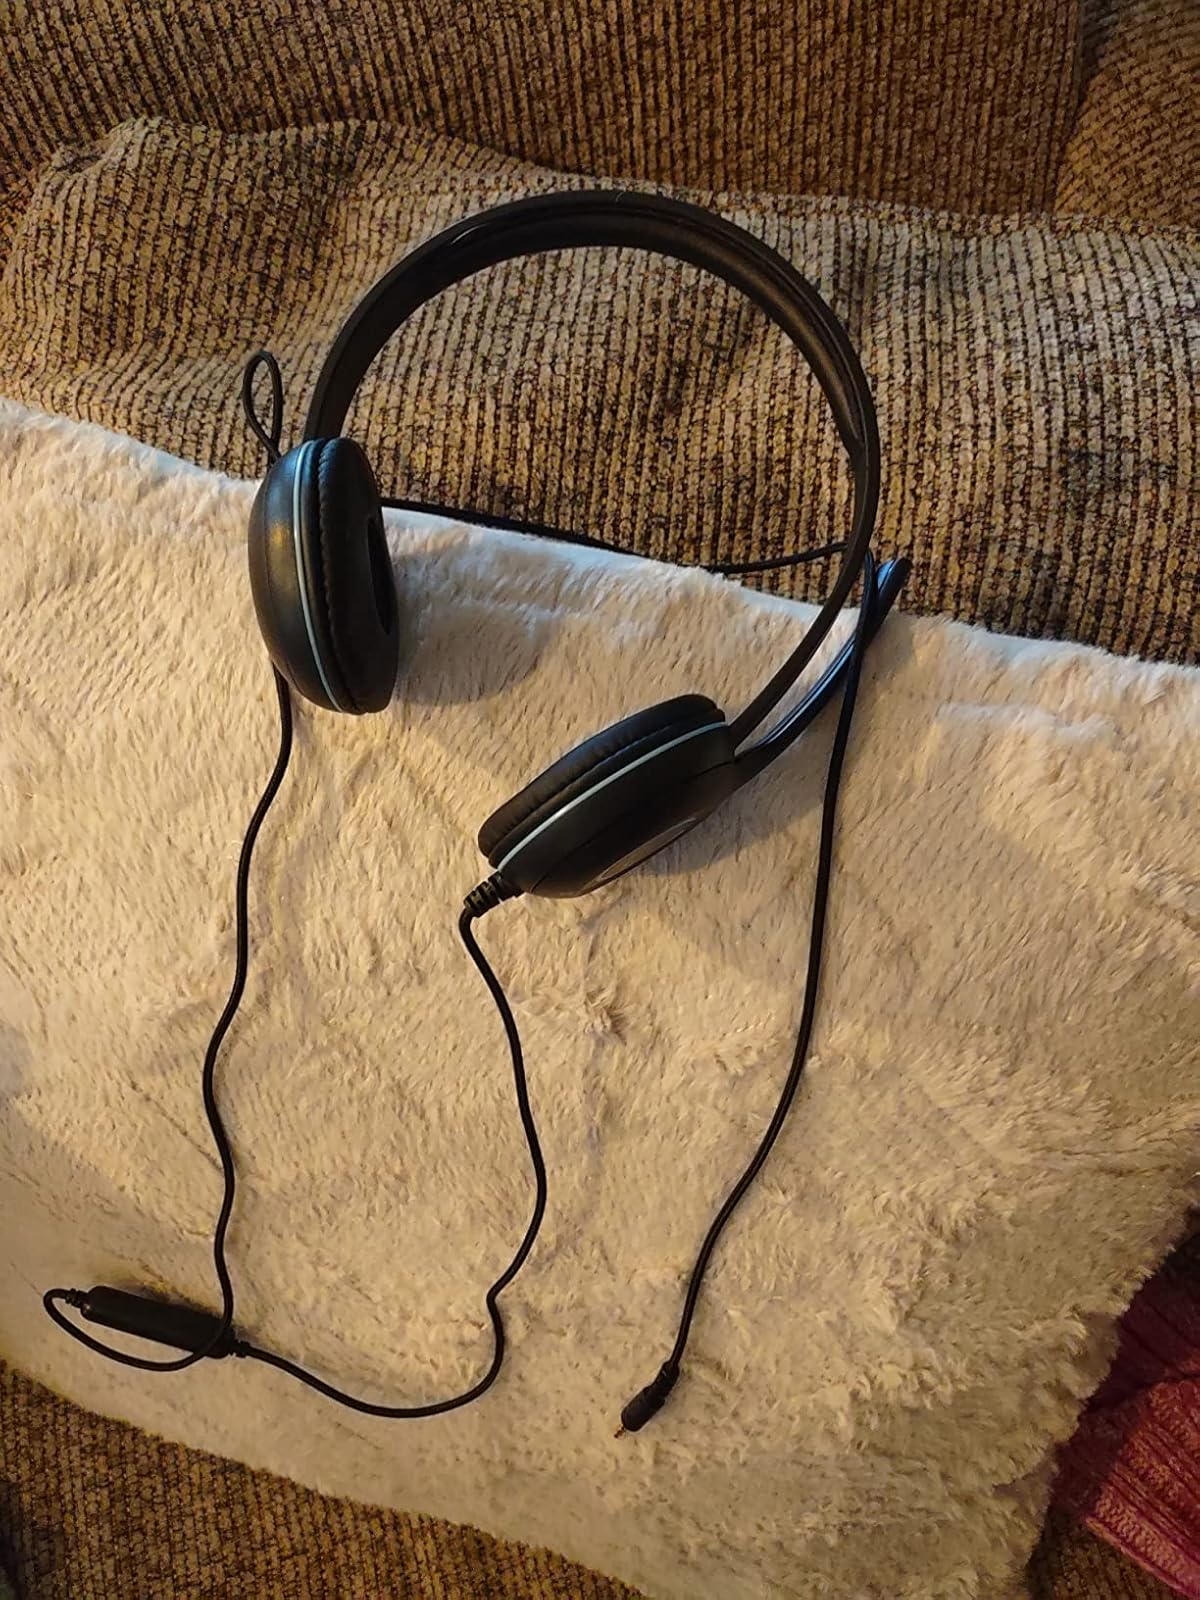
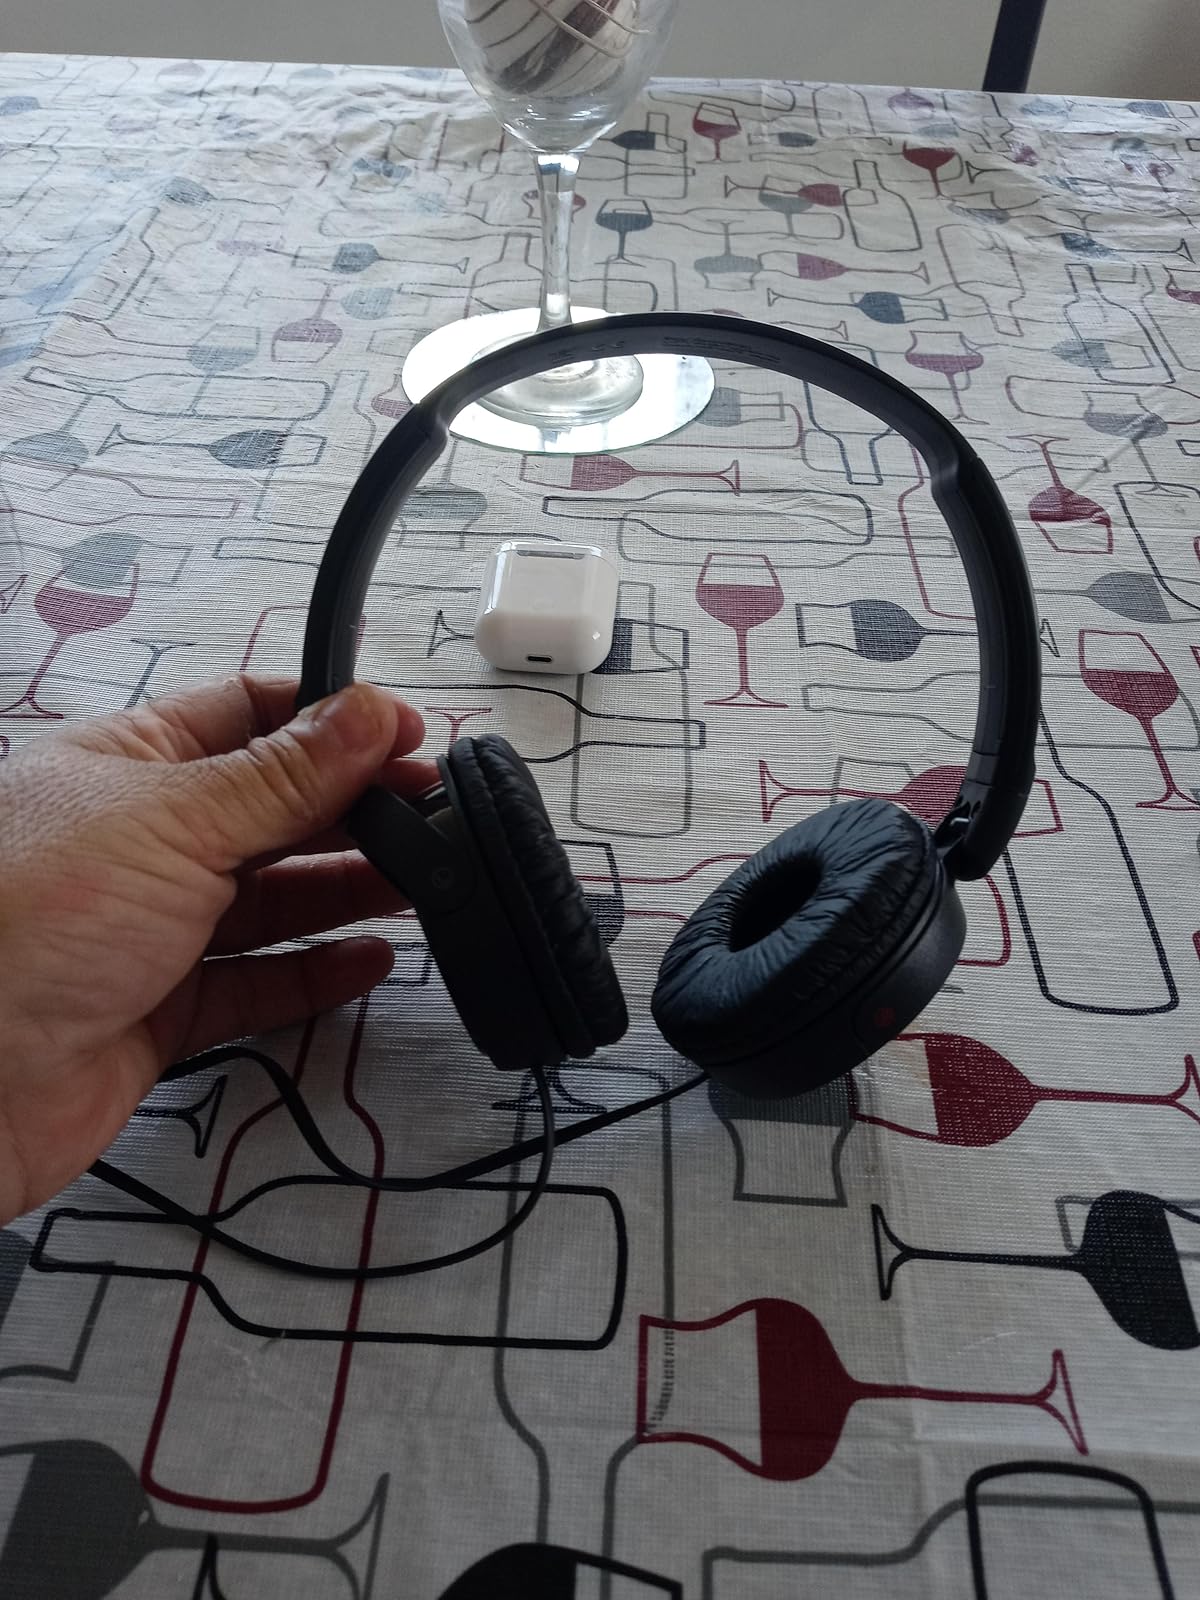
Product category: headphones
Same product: no